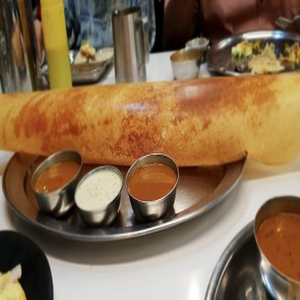
Dish: dosa